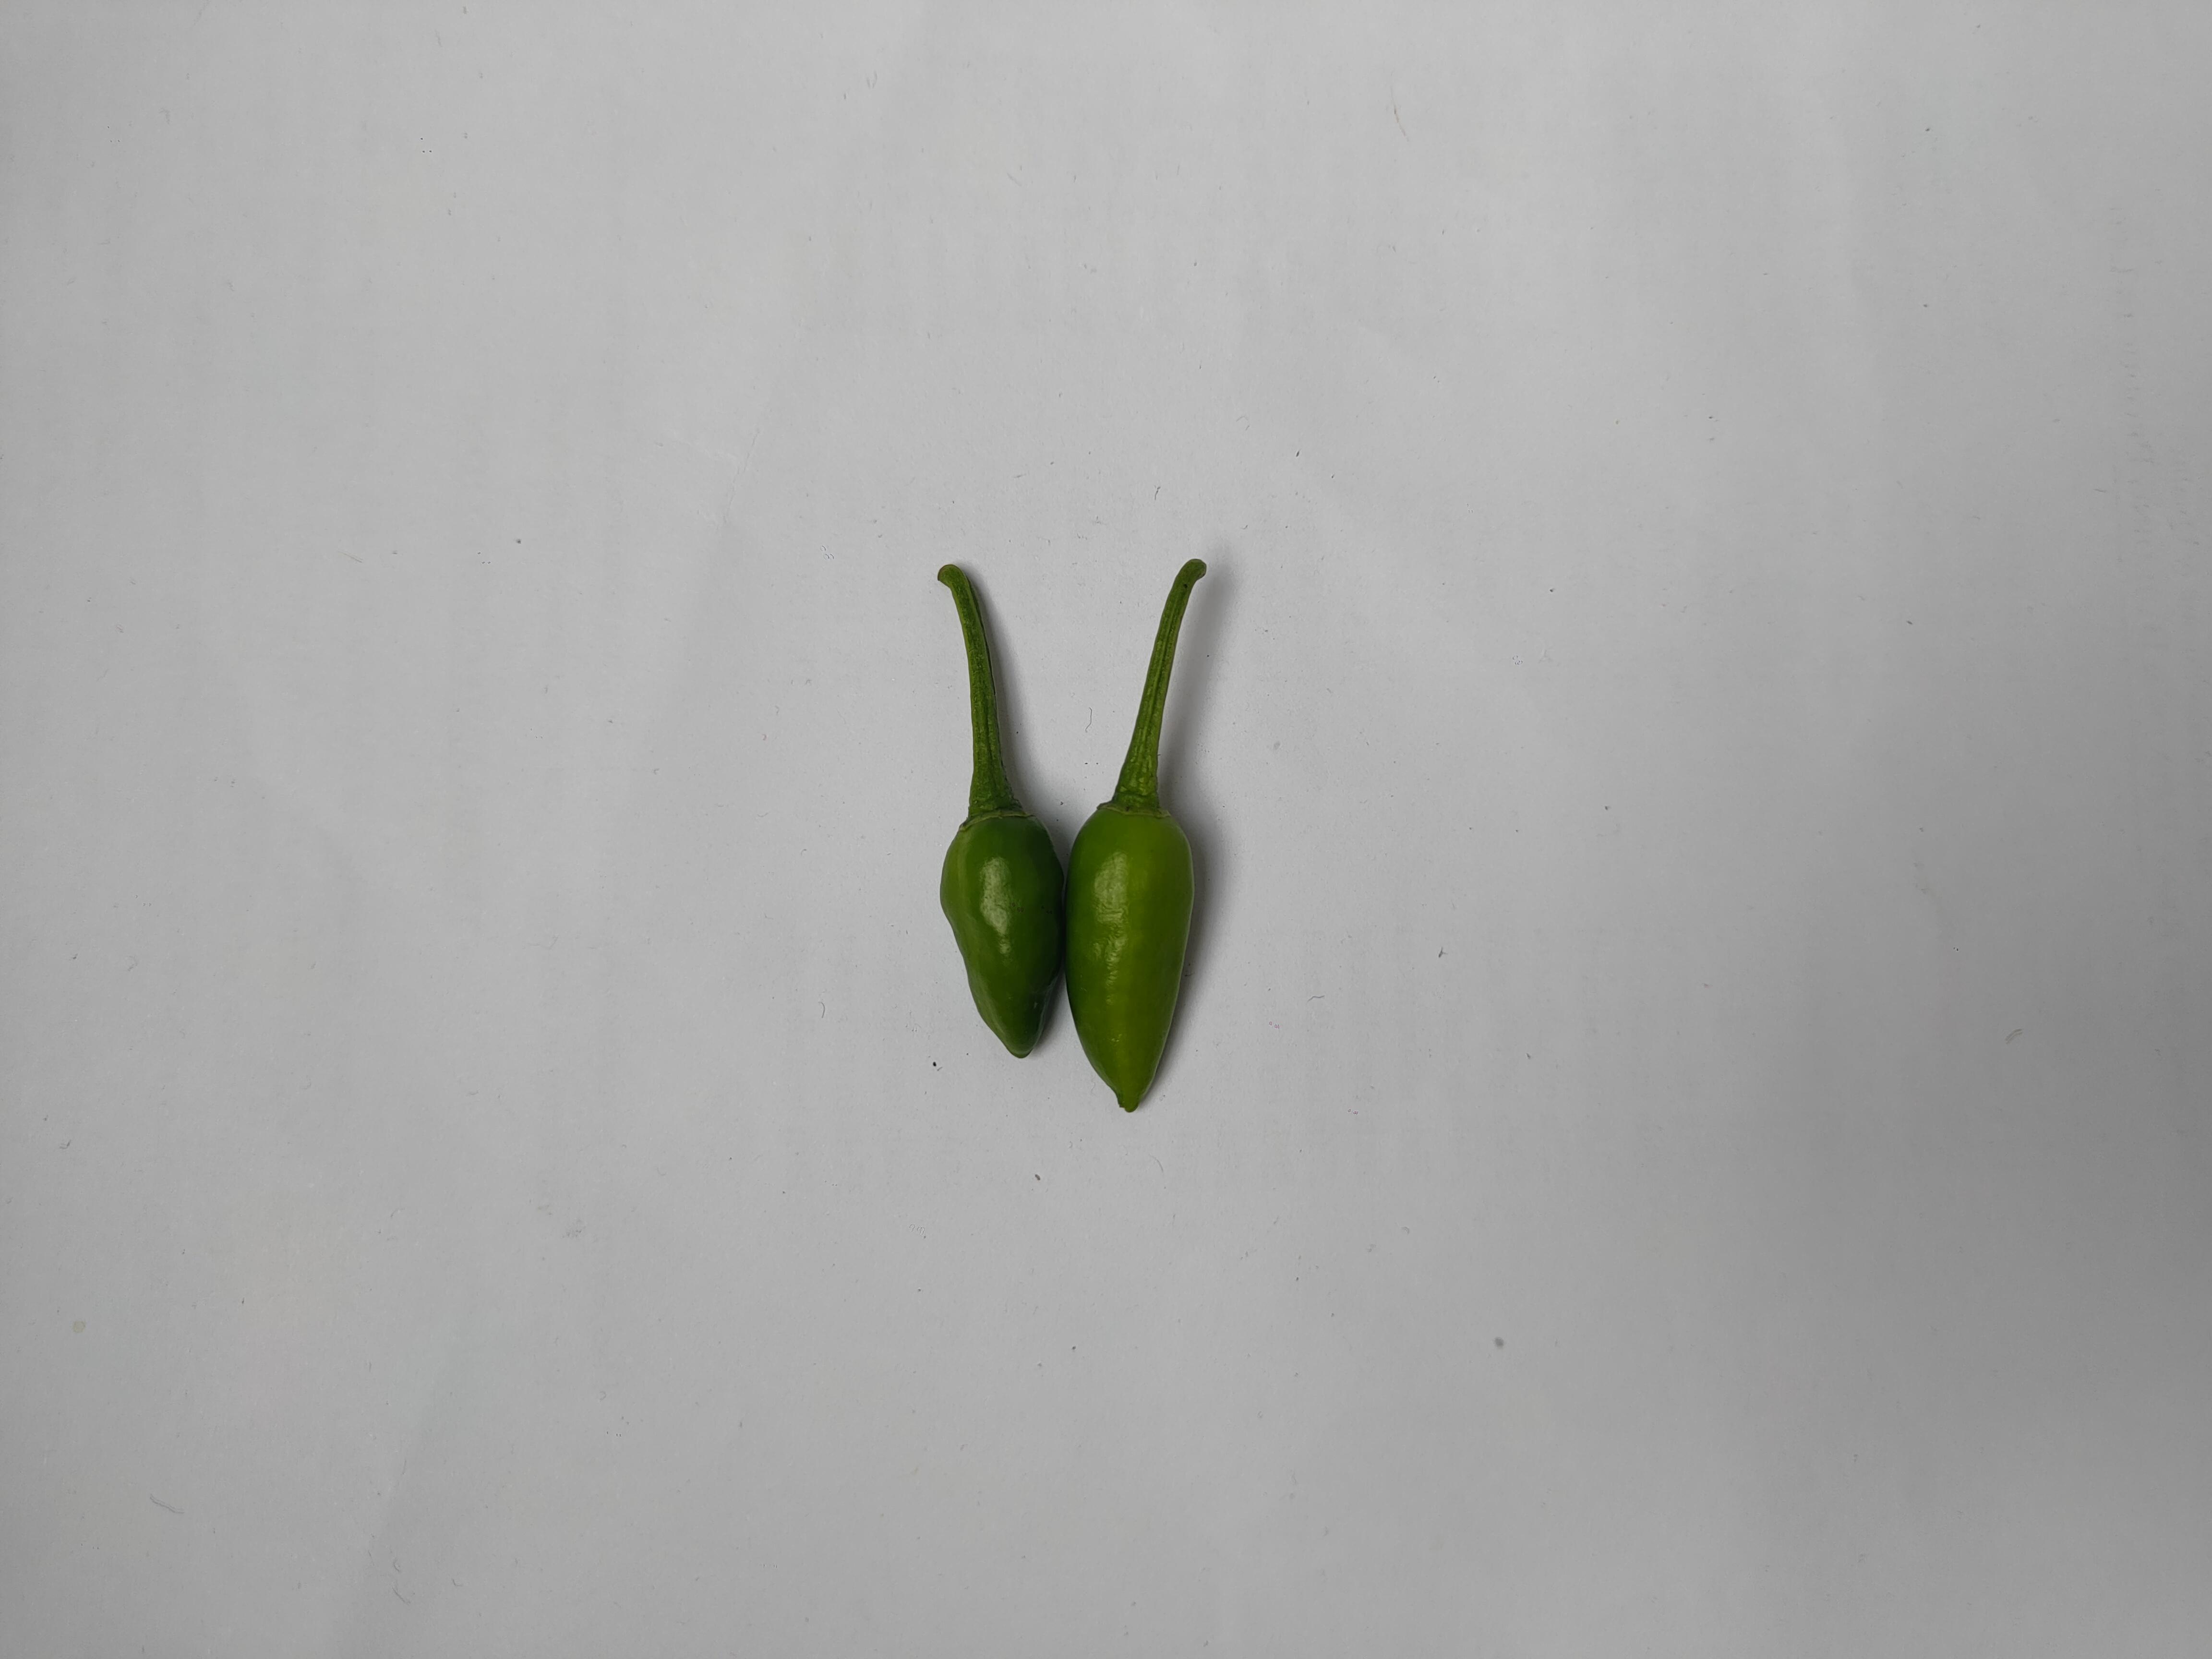
Label: Green Chili